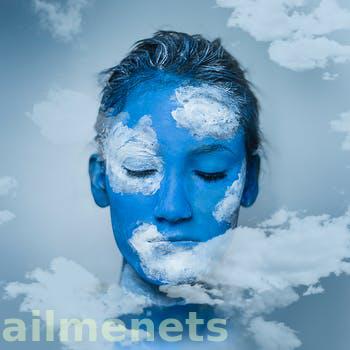
Label: Watermark